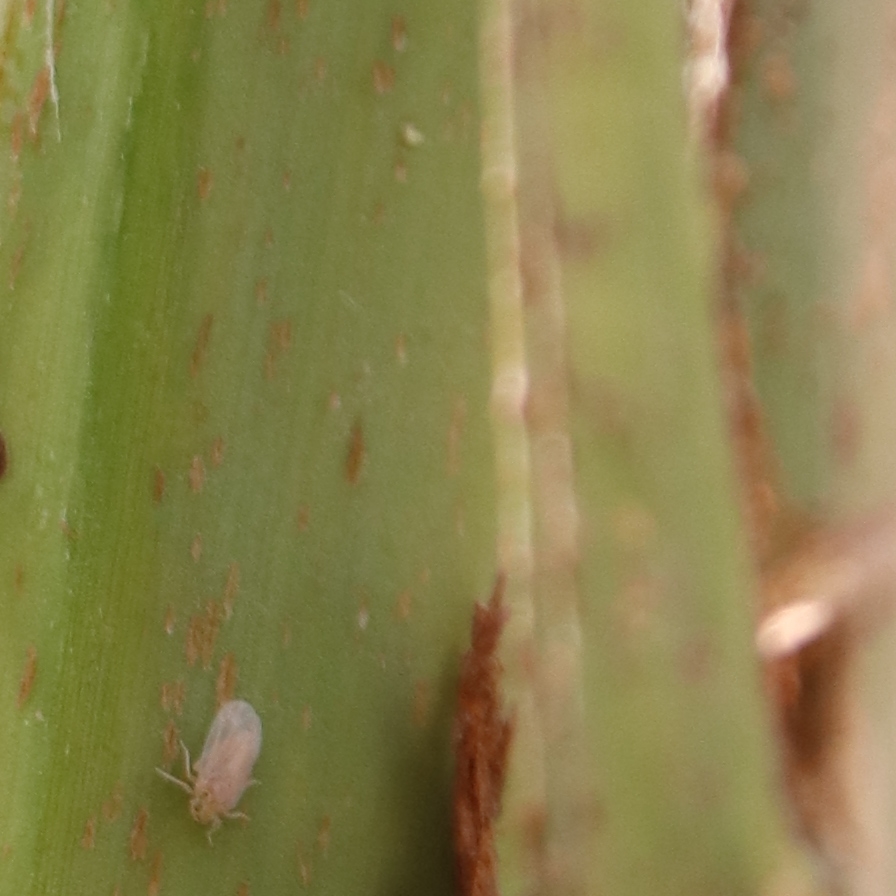
Label: Bug